Sayeeda Warsi, Baroness Warsi

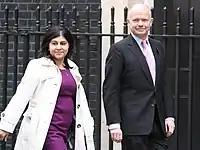
Warsi leaves 10 Downing Street with William Hague in 2012.

On 5 August 2014, Warsi resigned from the Government citing concerns that she was no longer able to support the Cameron Government's policy on the escalation of violence in the 2014 Israel–Gaza War. In her resignation letter, she described the Government's policy as "morally indefensible" and "not consistent with the rule of law." After resigning she called for an arms embargo against Israel." She also expressed concern about the way recent decisions had been made in the Foreign Office, as well as the Conservatives' refusal to recognise the State of Palestine. Warsi described the tipping point for her resignation was David Cameron's refusal to condemn Israeli shelling that killed four Palestinian children as they were playing football.